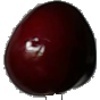
Label: cherry